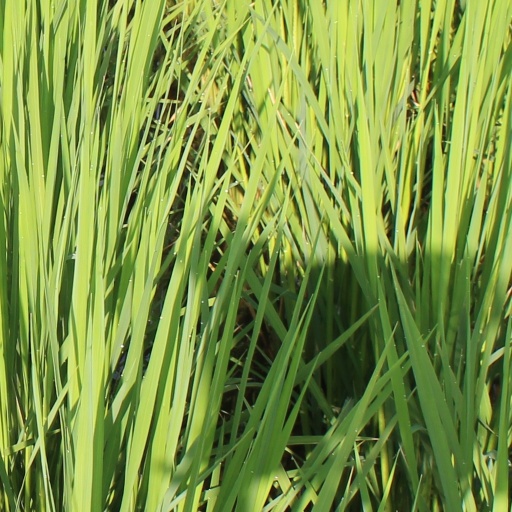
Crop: rice